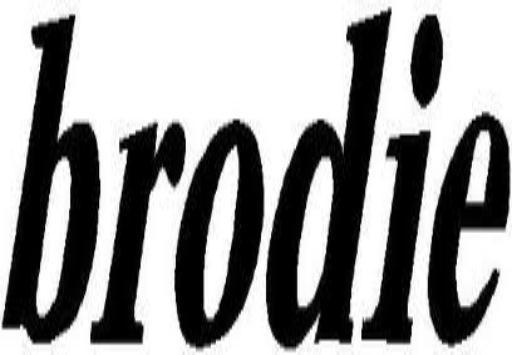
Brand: brodie bicycles
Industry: Transportation